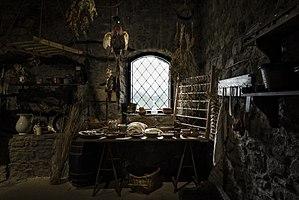
San Romano in Garfagnana est une commune italienne de la province de Lucques dans la région Toscane en Italie.